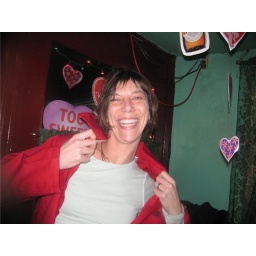
clock in girl